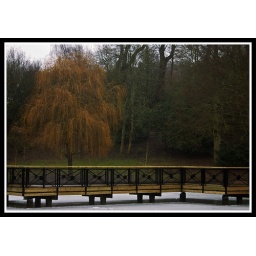
The lake and grounds at Leeds castle in Kent